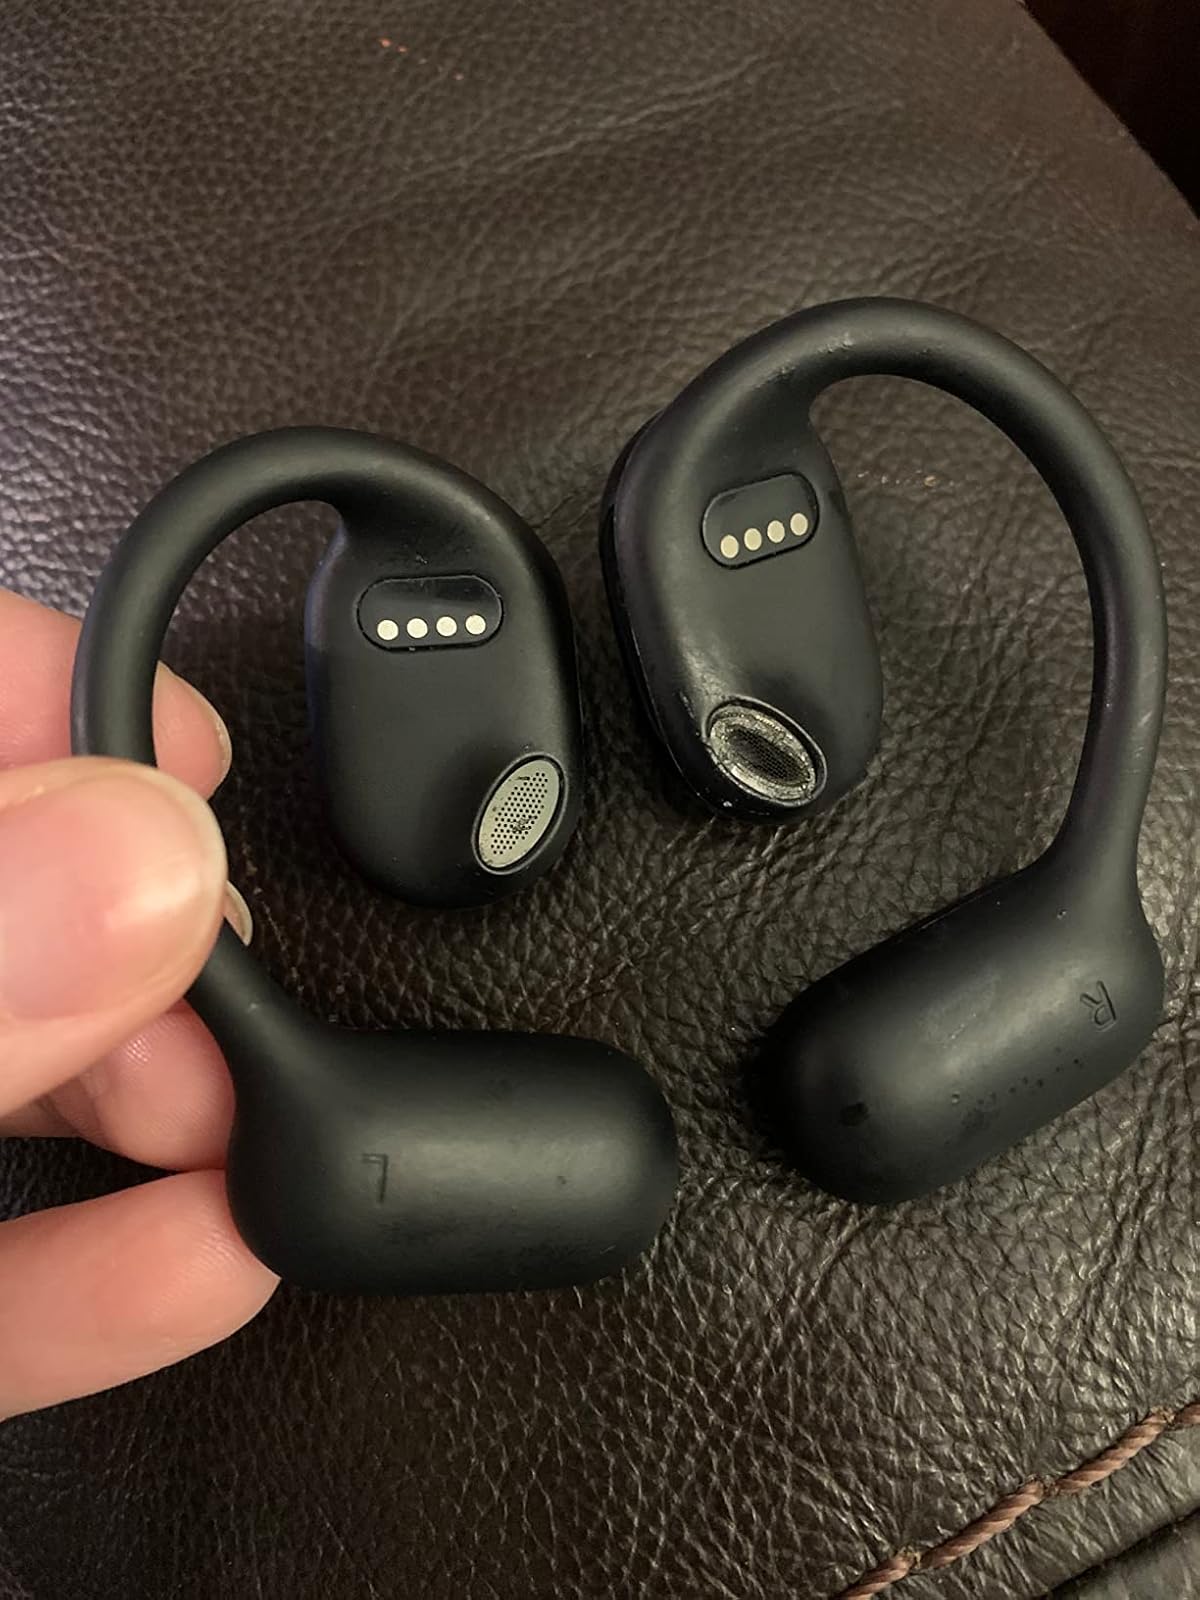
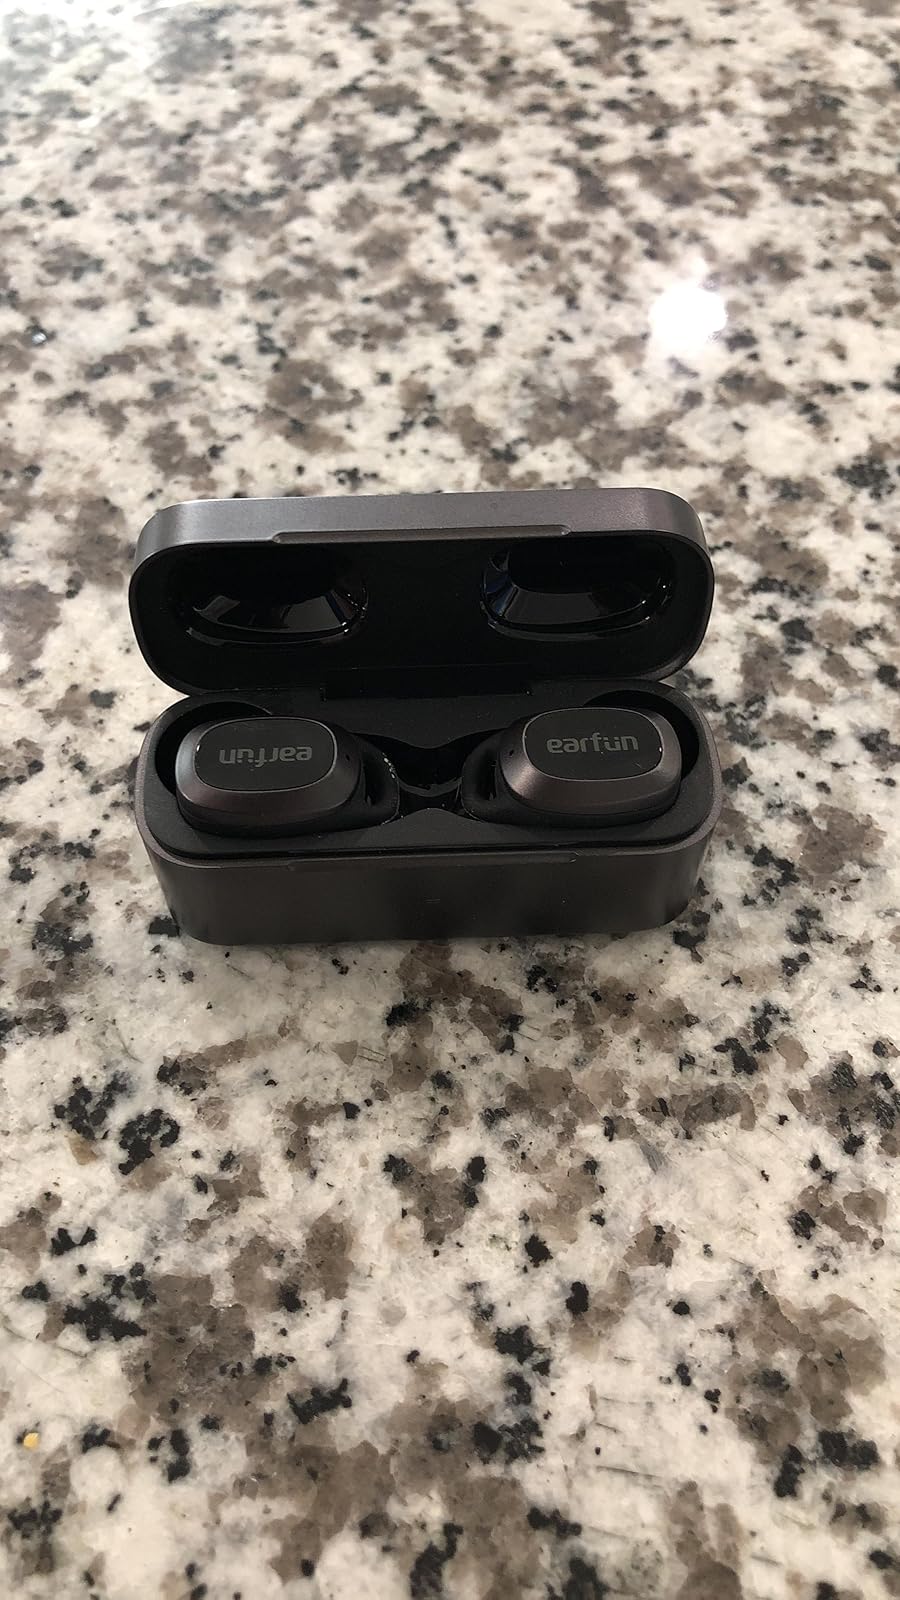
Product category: earbuds
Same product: no